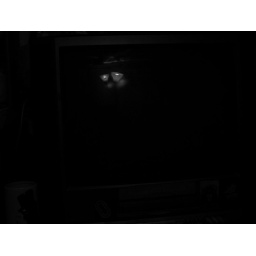
lamps in the television